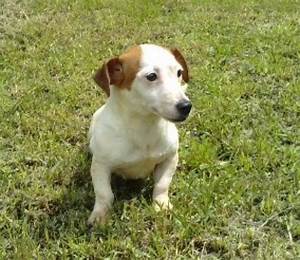
Label: dog